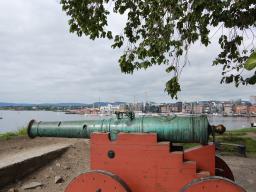
Label: Background_without_leaves